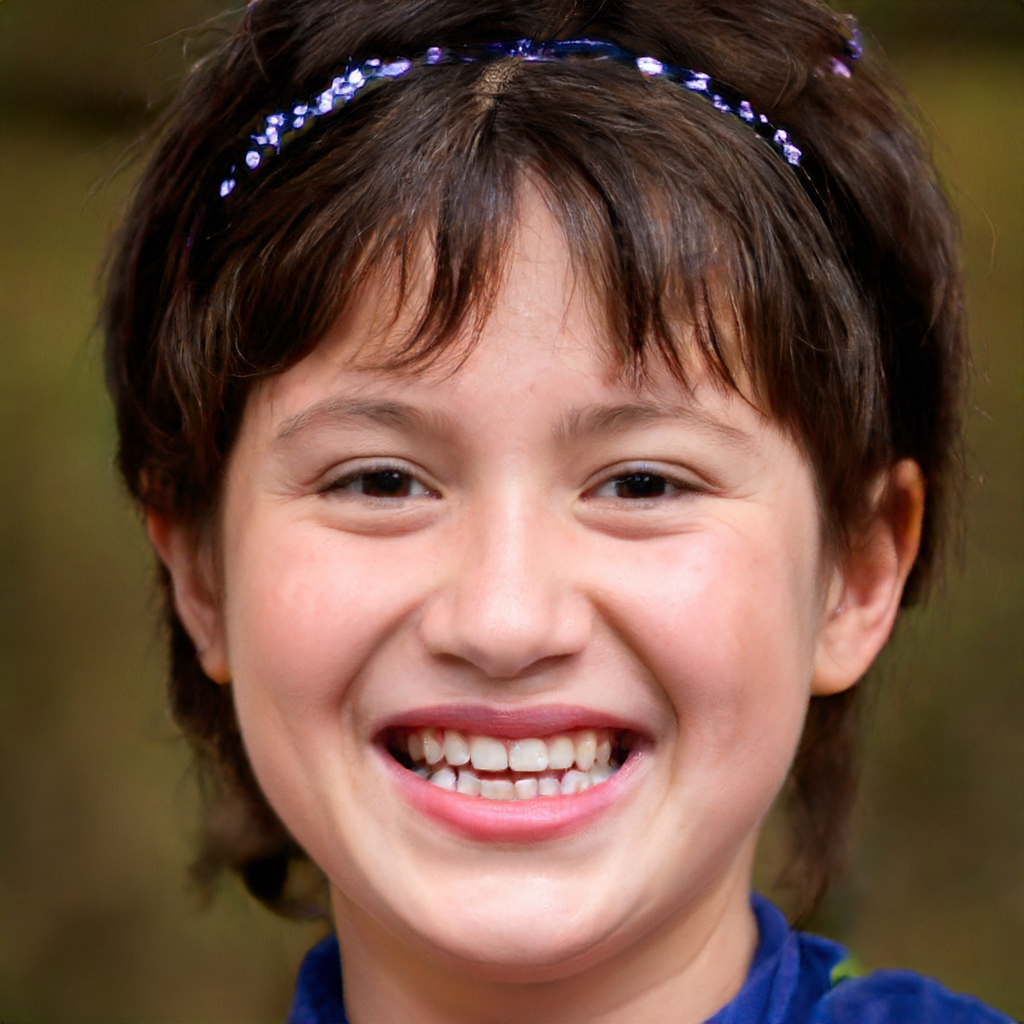
Portrait style: Real Portrait